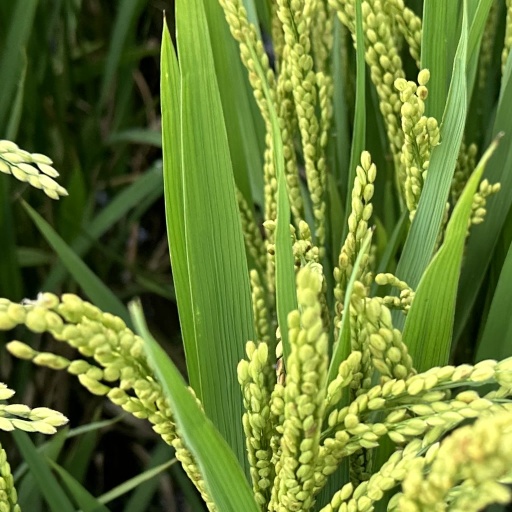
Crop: rice